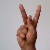
The image shows a hand gesture representing the letter 'K' in Indian Sign Language.